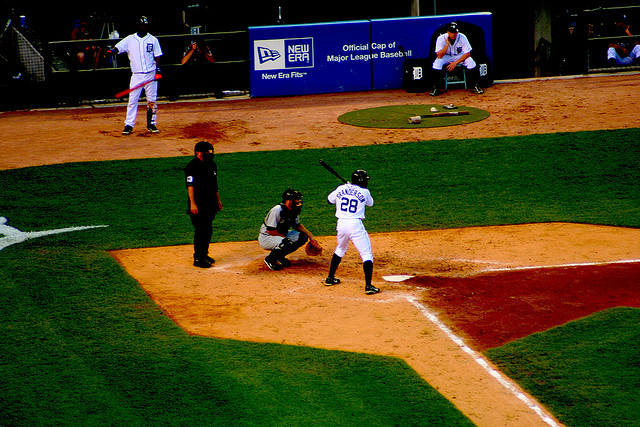
những người đàn ông đang chơi bóng chày ở trên sân